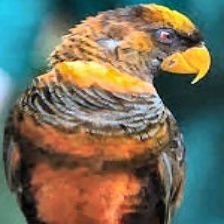
Species: DUSKY LORY
Scientific name: PSEUDEOS FUSCATA
ImageNet parent category: lorikeet